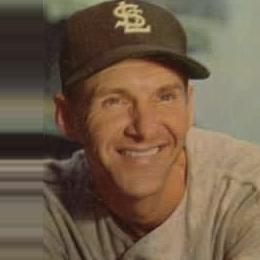
Age: 36